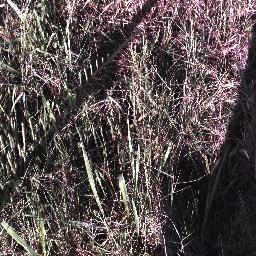
Label: negative